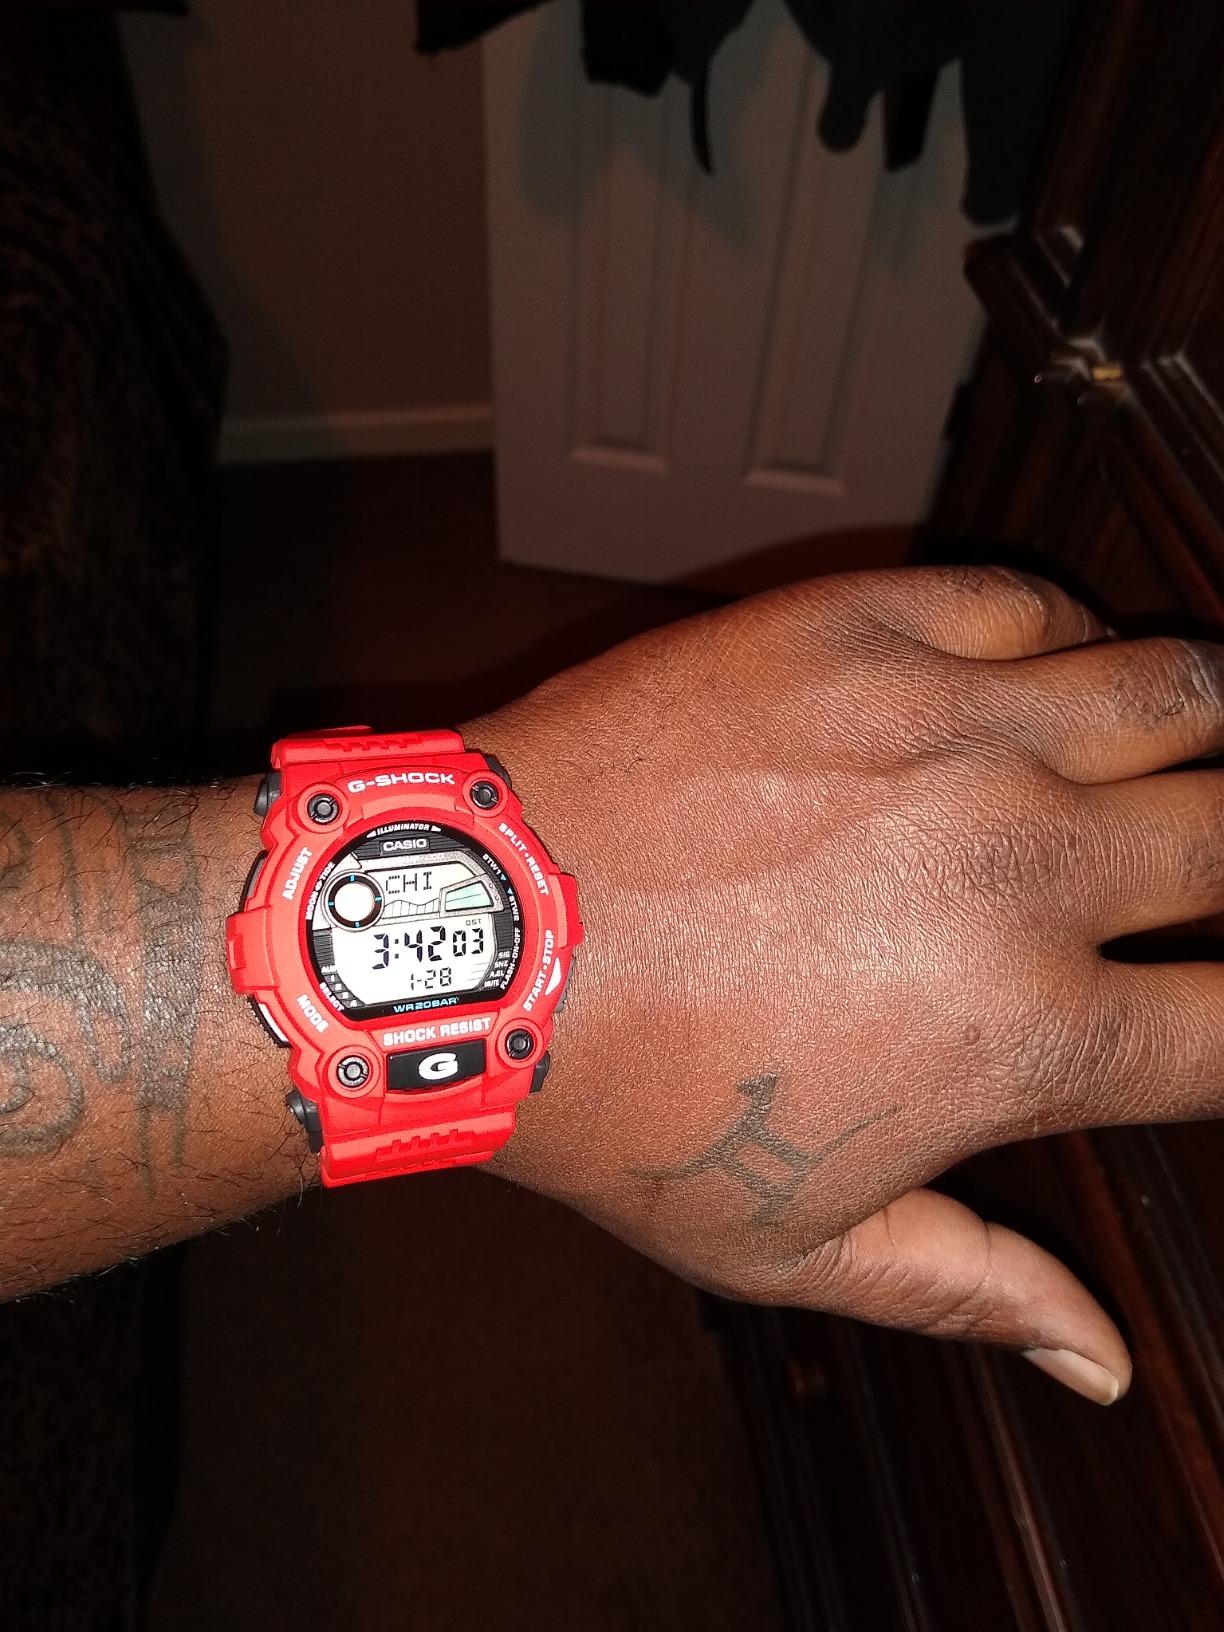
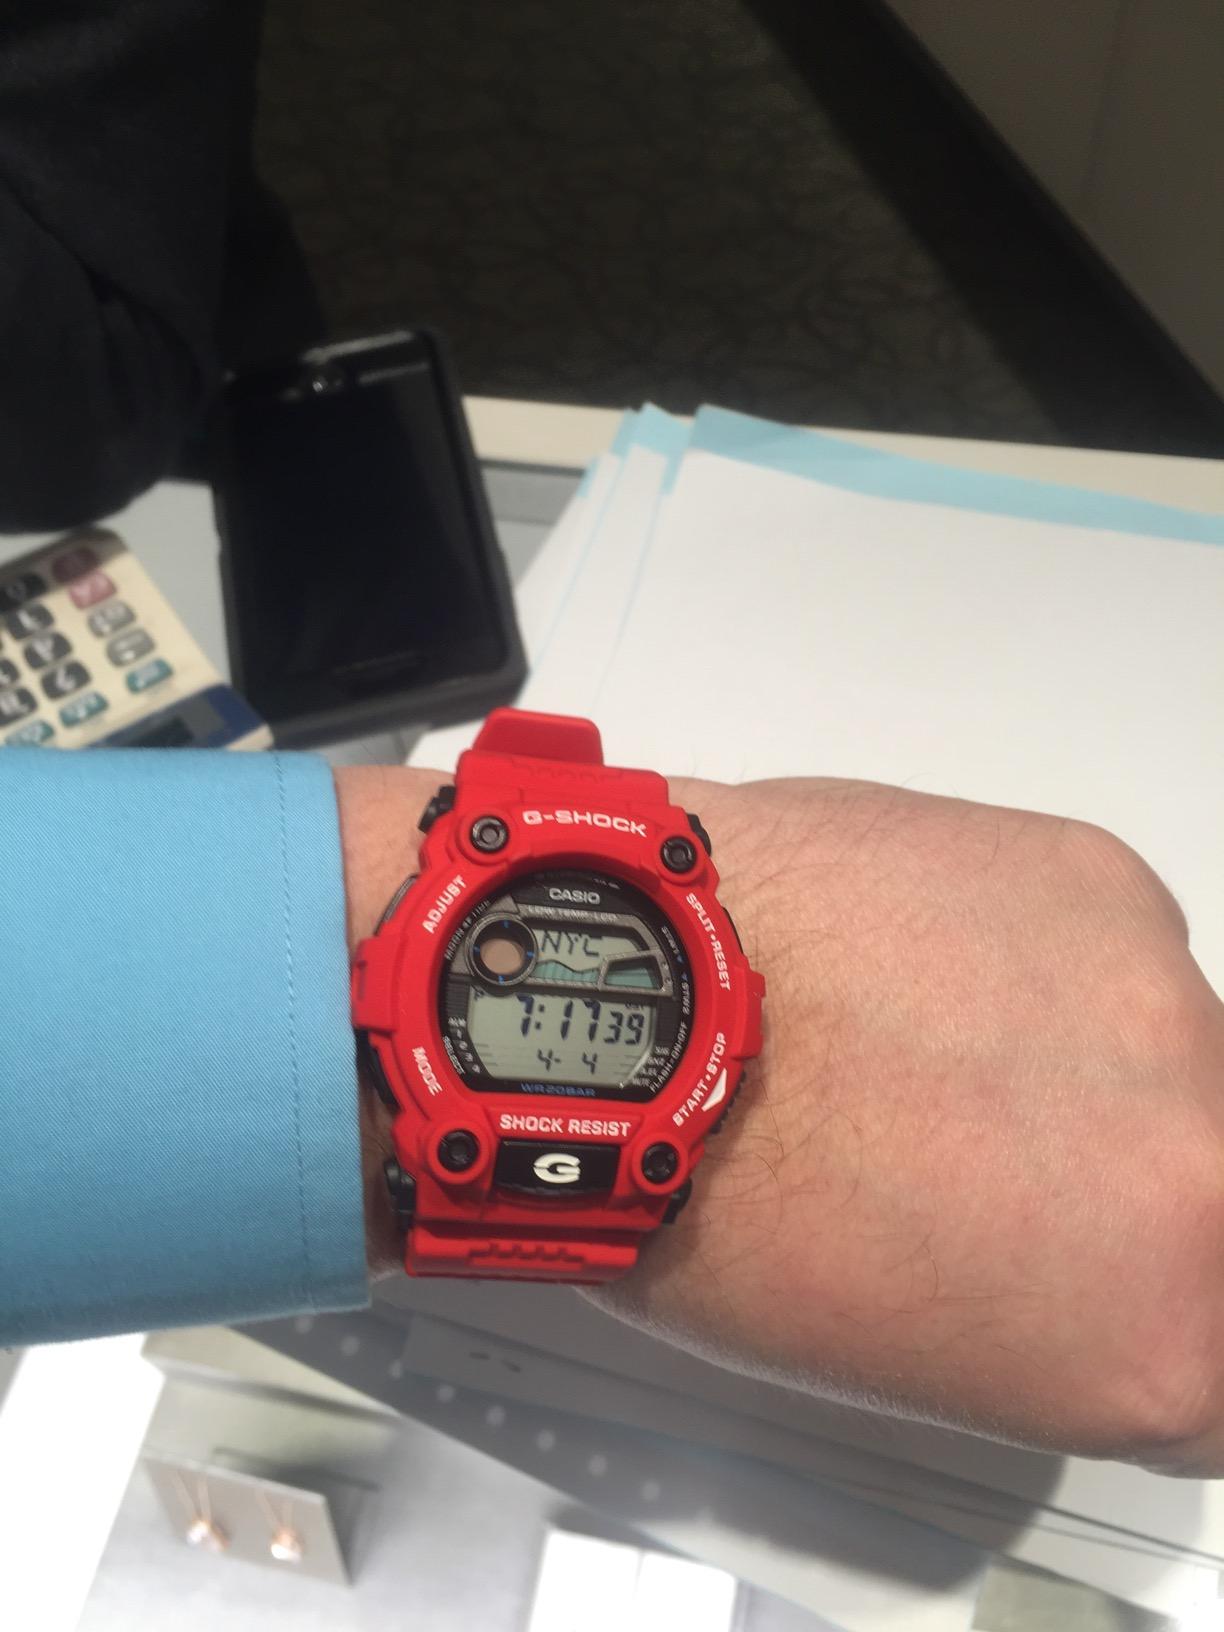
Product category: accessories_watch
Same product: yes